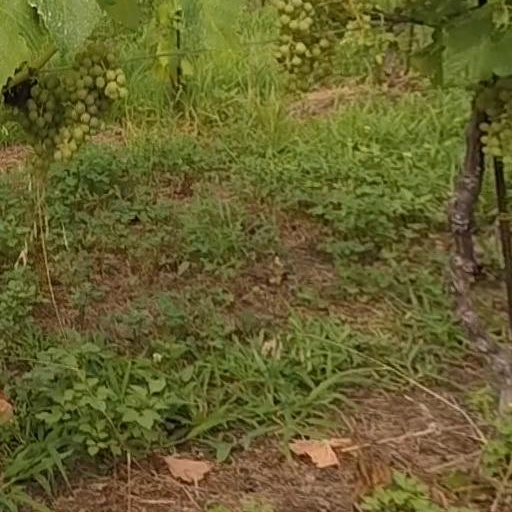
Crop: grape